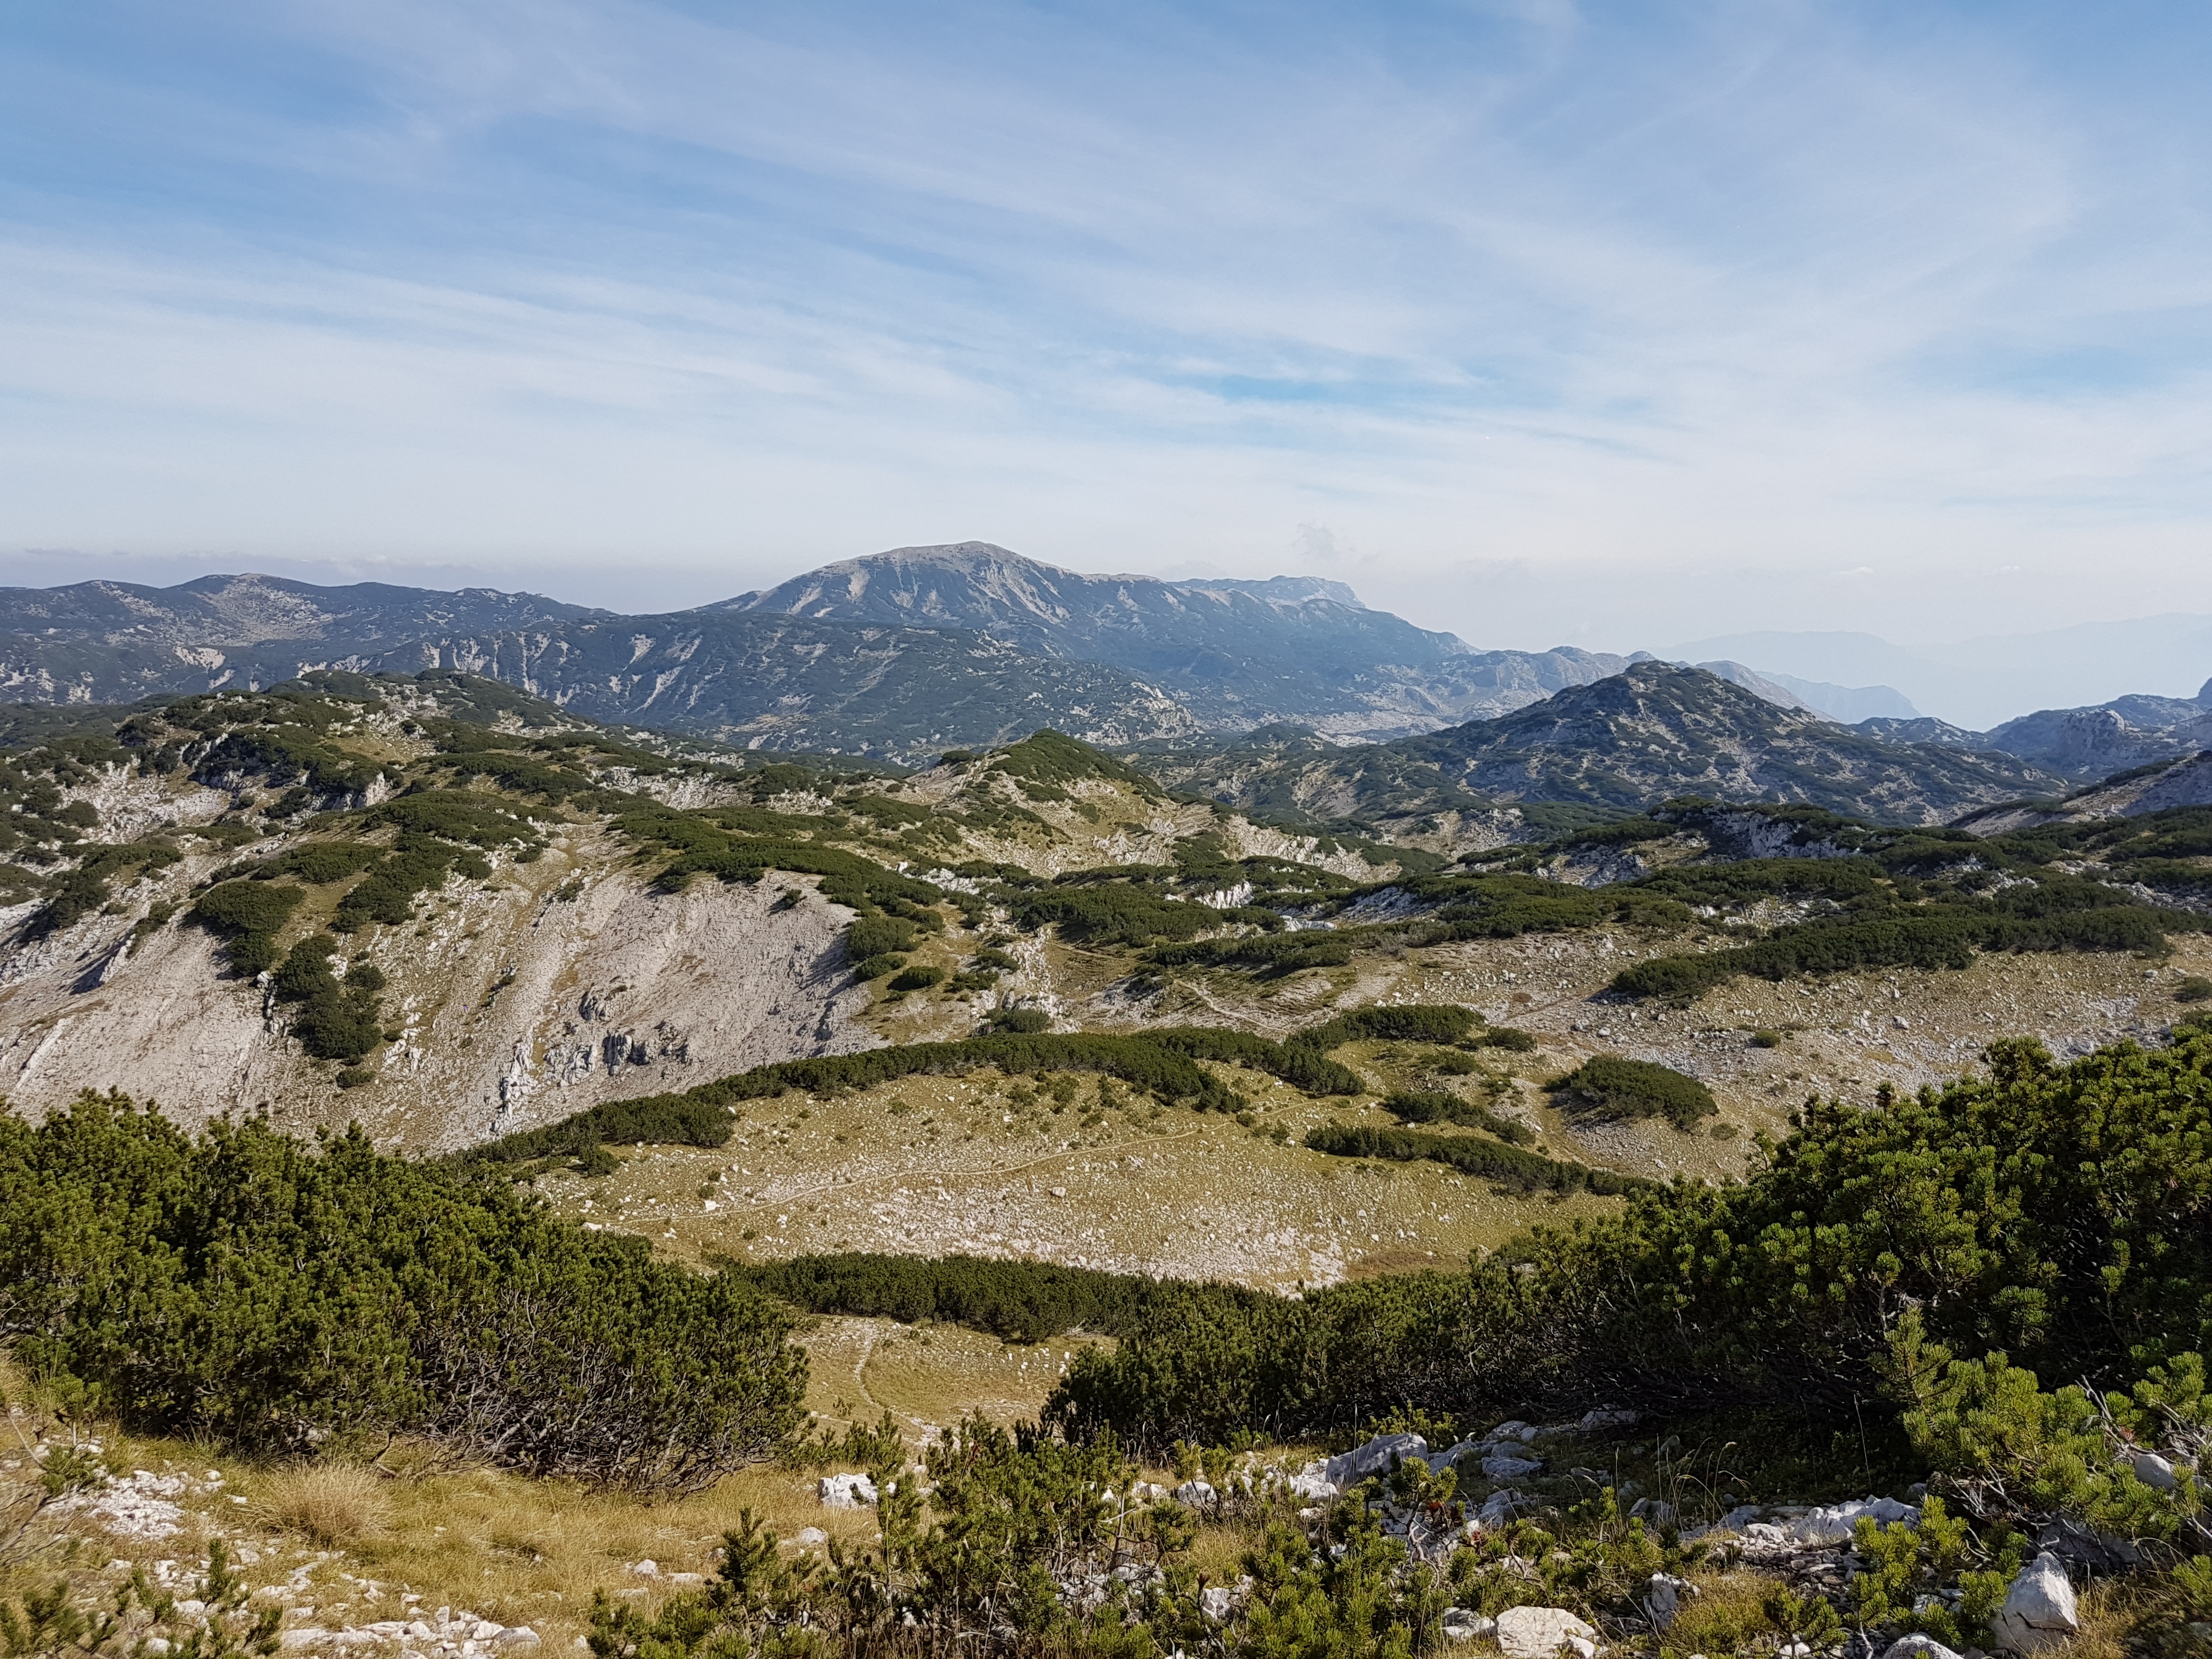
landscape, nature, rock, wilderness, walking, mountain, sky, hiking, trail, meadow, hill, adventure, valley, mountain range, terrain, ridge, outdoors, geology, sports, trekking, backpacking, plateau, fell, loch, bosnia, landform, mountain pass, geographical feature, mountainous landforms, hikking, cvrsnica